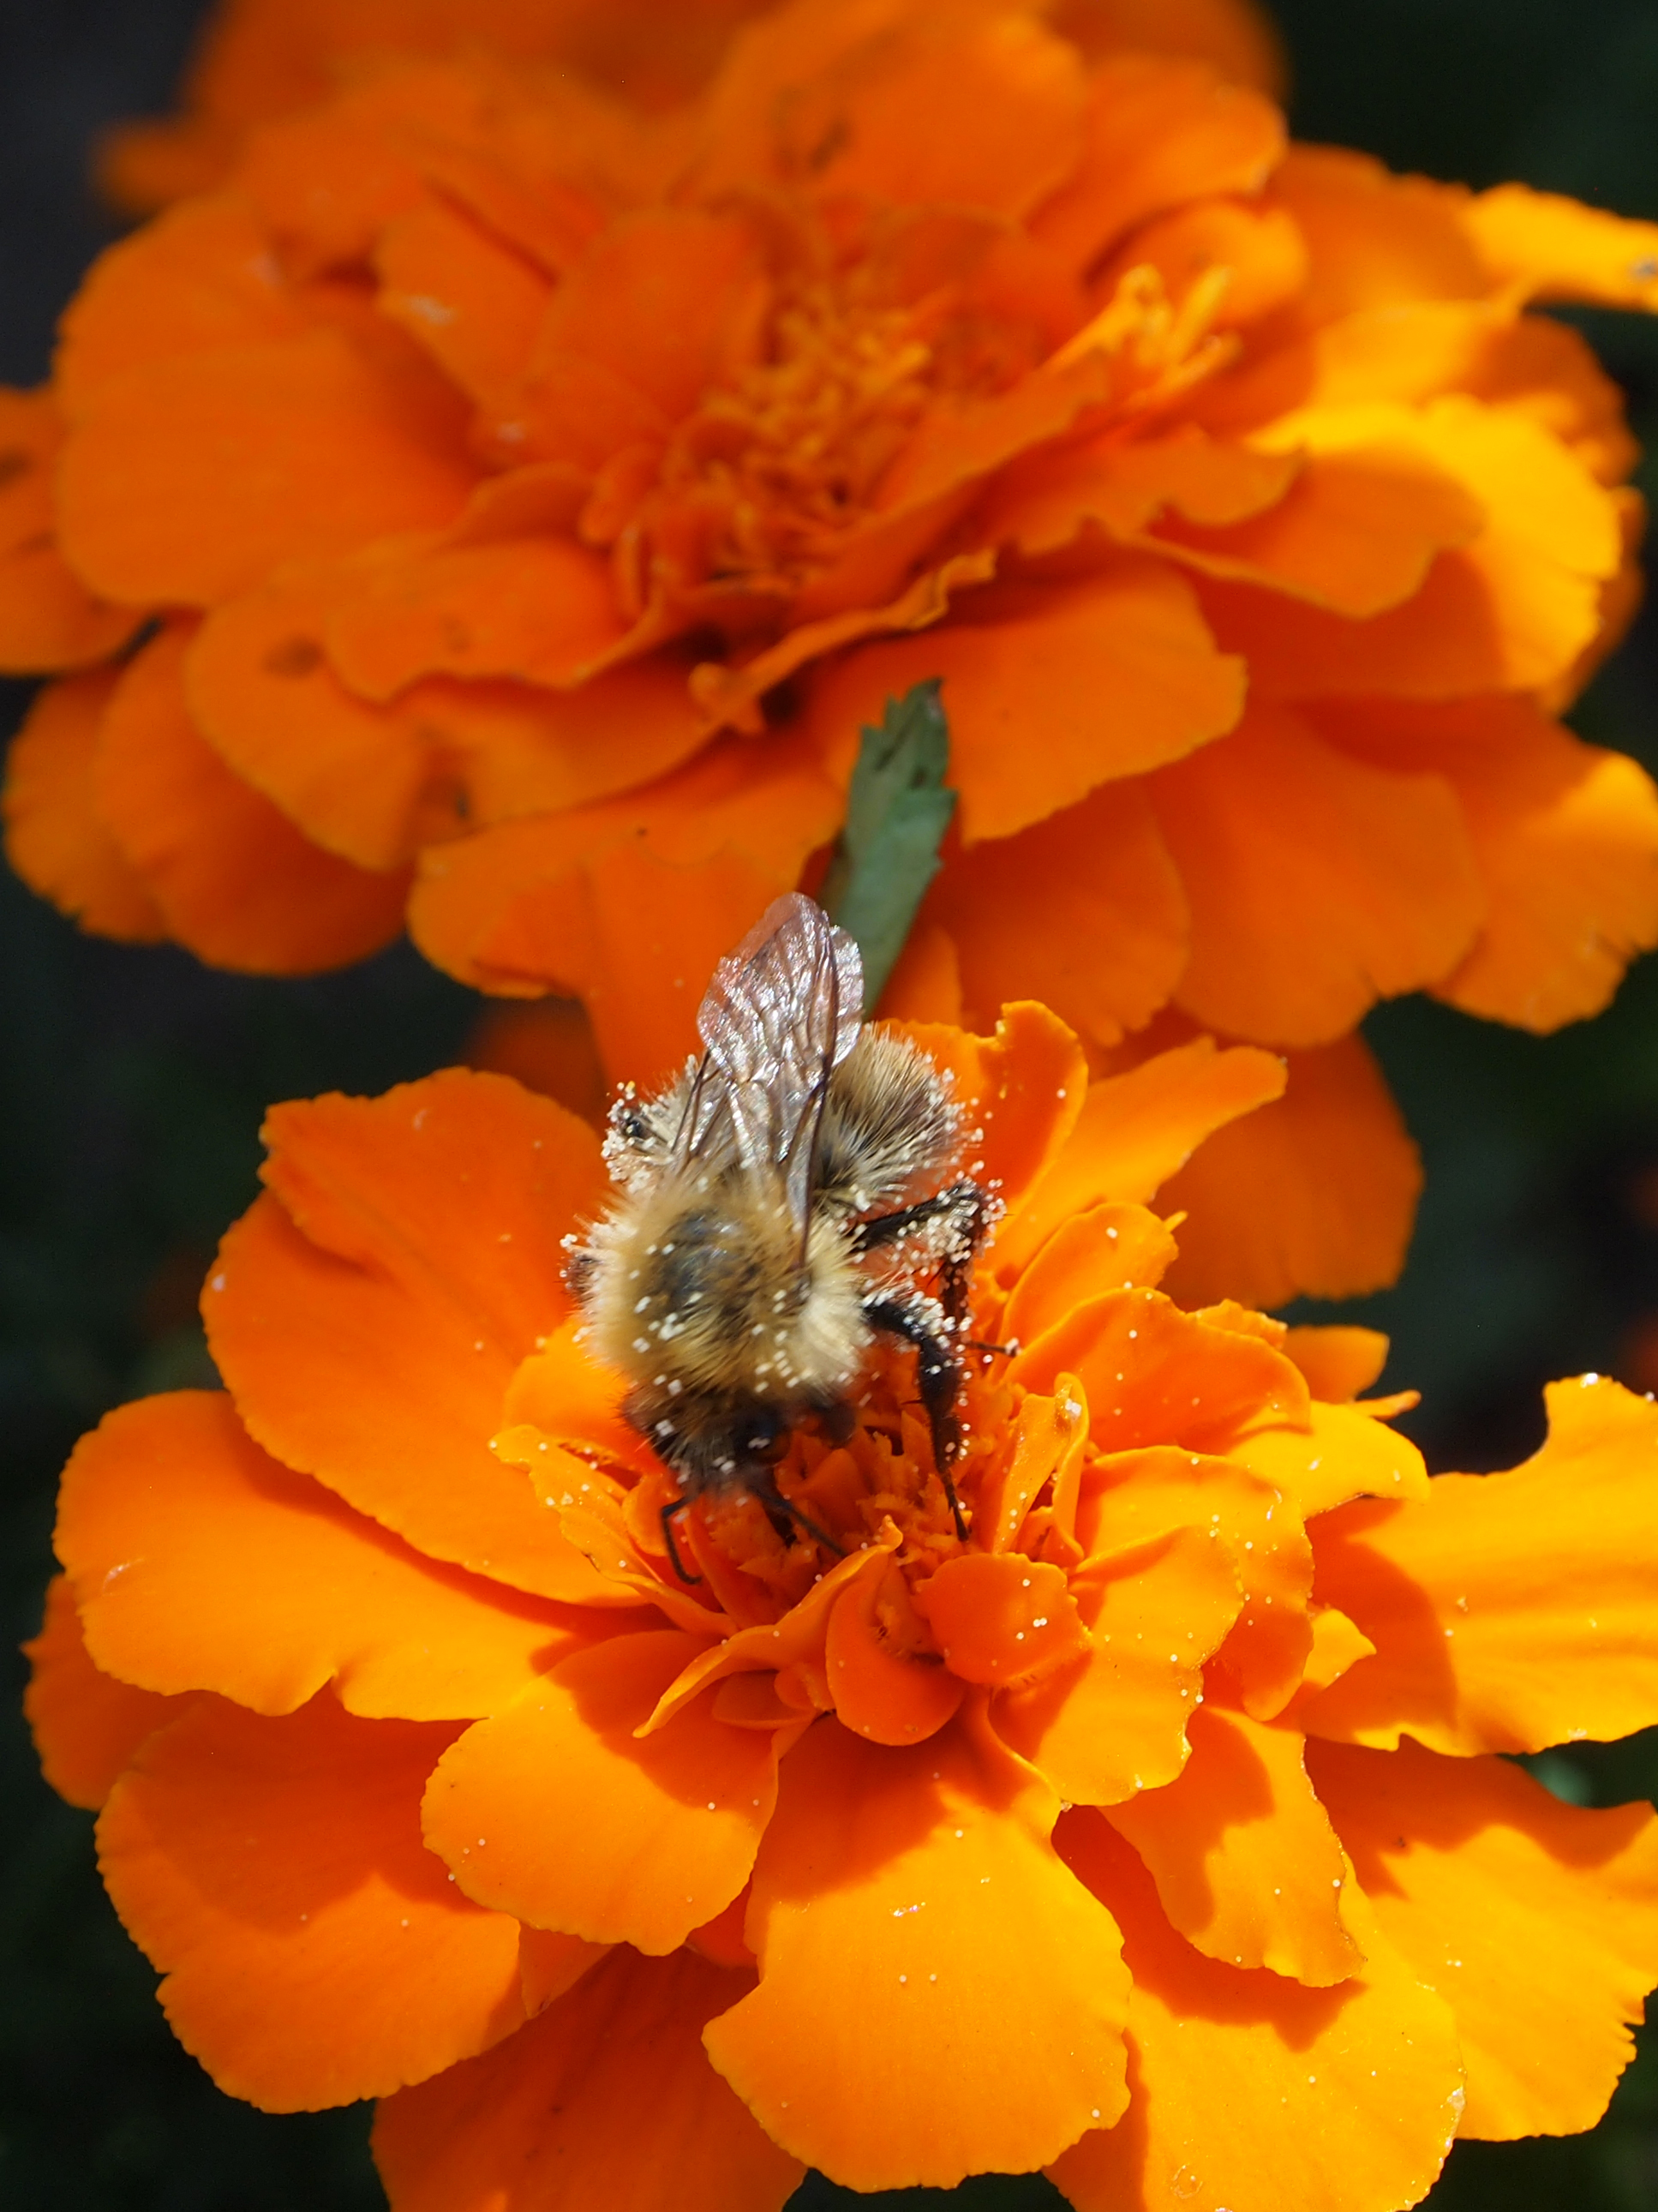
pollen, flower, honeybee, petal, insect, orange, bee, flowering plant, plant, membrane winged insect, pollinator, nectar, yellow, bee pollen, tagetes, Megachilidae, close up, invertebrate, tagetes patula, macro photography, fly, pest, hoverfly, poppy family, annual plant, wildflower, tachinidae